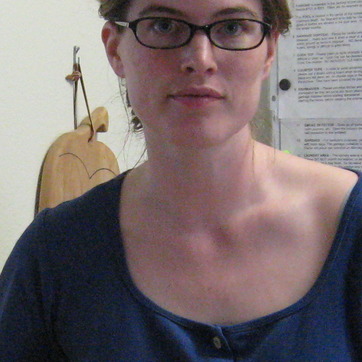
Material: skin